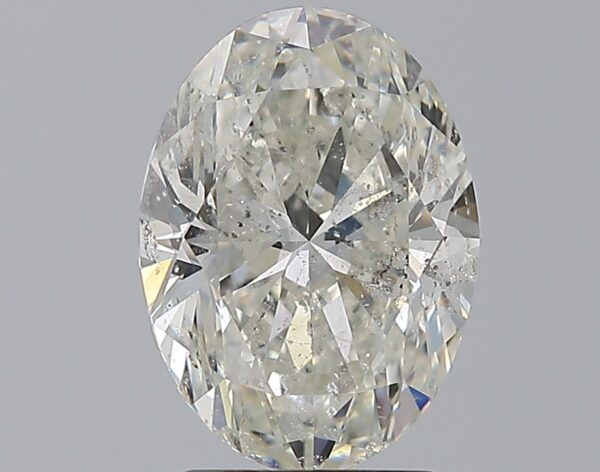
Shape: oval
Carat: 3
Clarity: SI2
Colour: I
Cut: VG
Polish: VG
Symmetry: VG
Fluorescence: SL
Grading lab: IGI
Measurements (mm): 10.88 x 7.91 x 5.18